50/50 (British game show)

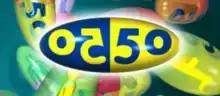
The "pill" logo used from Series 2 onwards. The original logo consisted of two bubbles arranged diagonally in the manner of a "%" sign.

50/50 is a British children's television game show for BBC television. Airing on BBC One's children's television block, it was first broadcast on 7 April 1997 and ended its run on 12 July 2005 after 9 series. Repeats aired on BBC One, BBC Two and the CBBC channel until 2009.